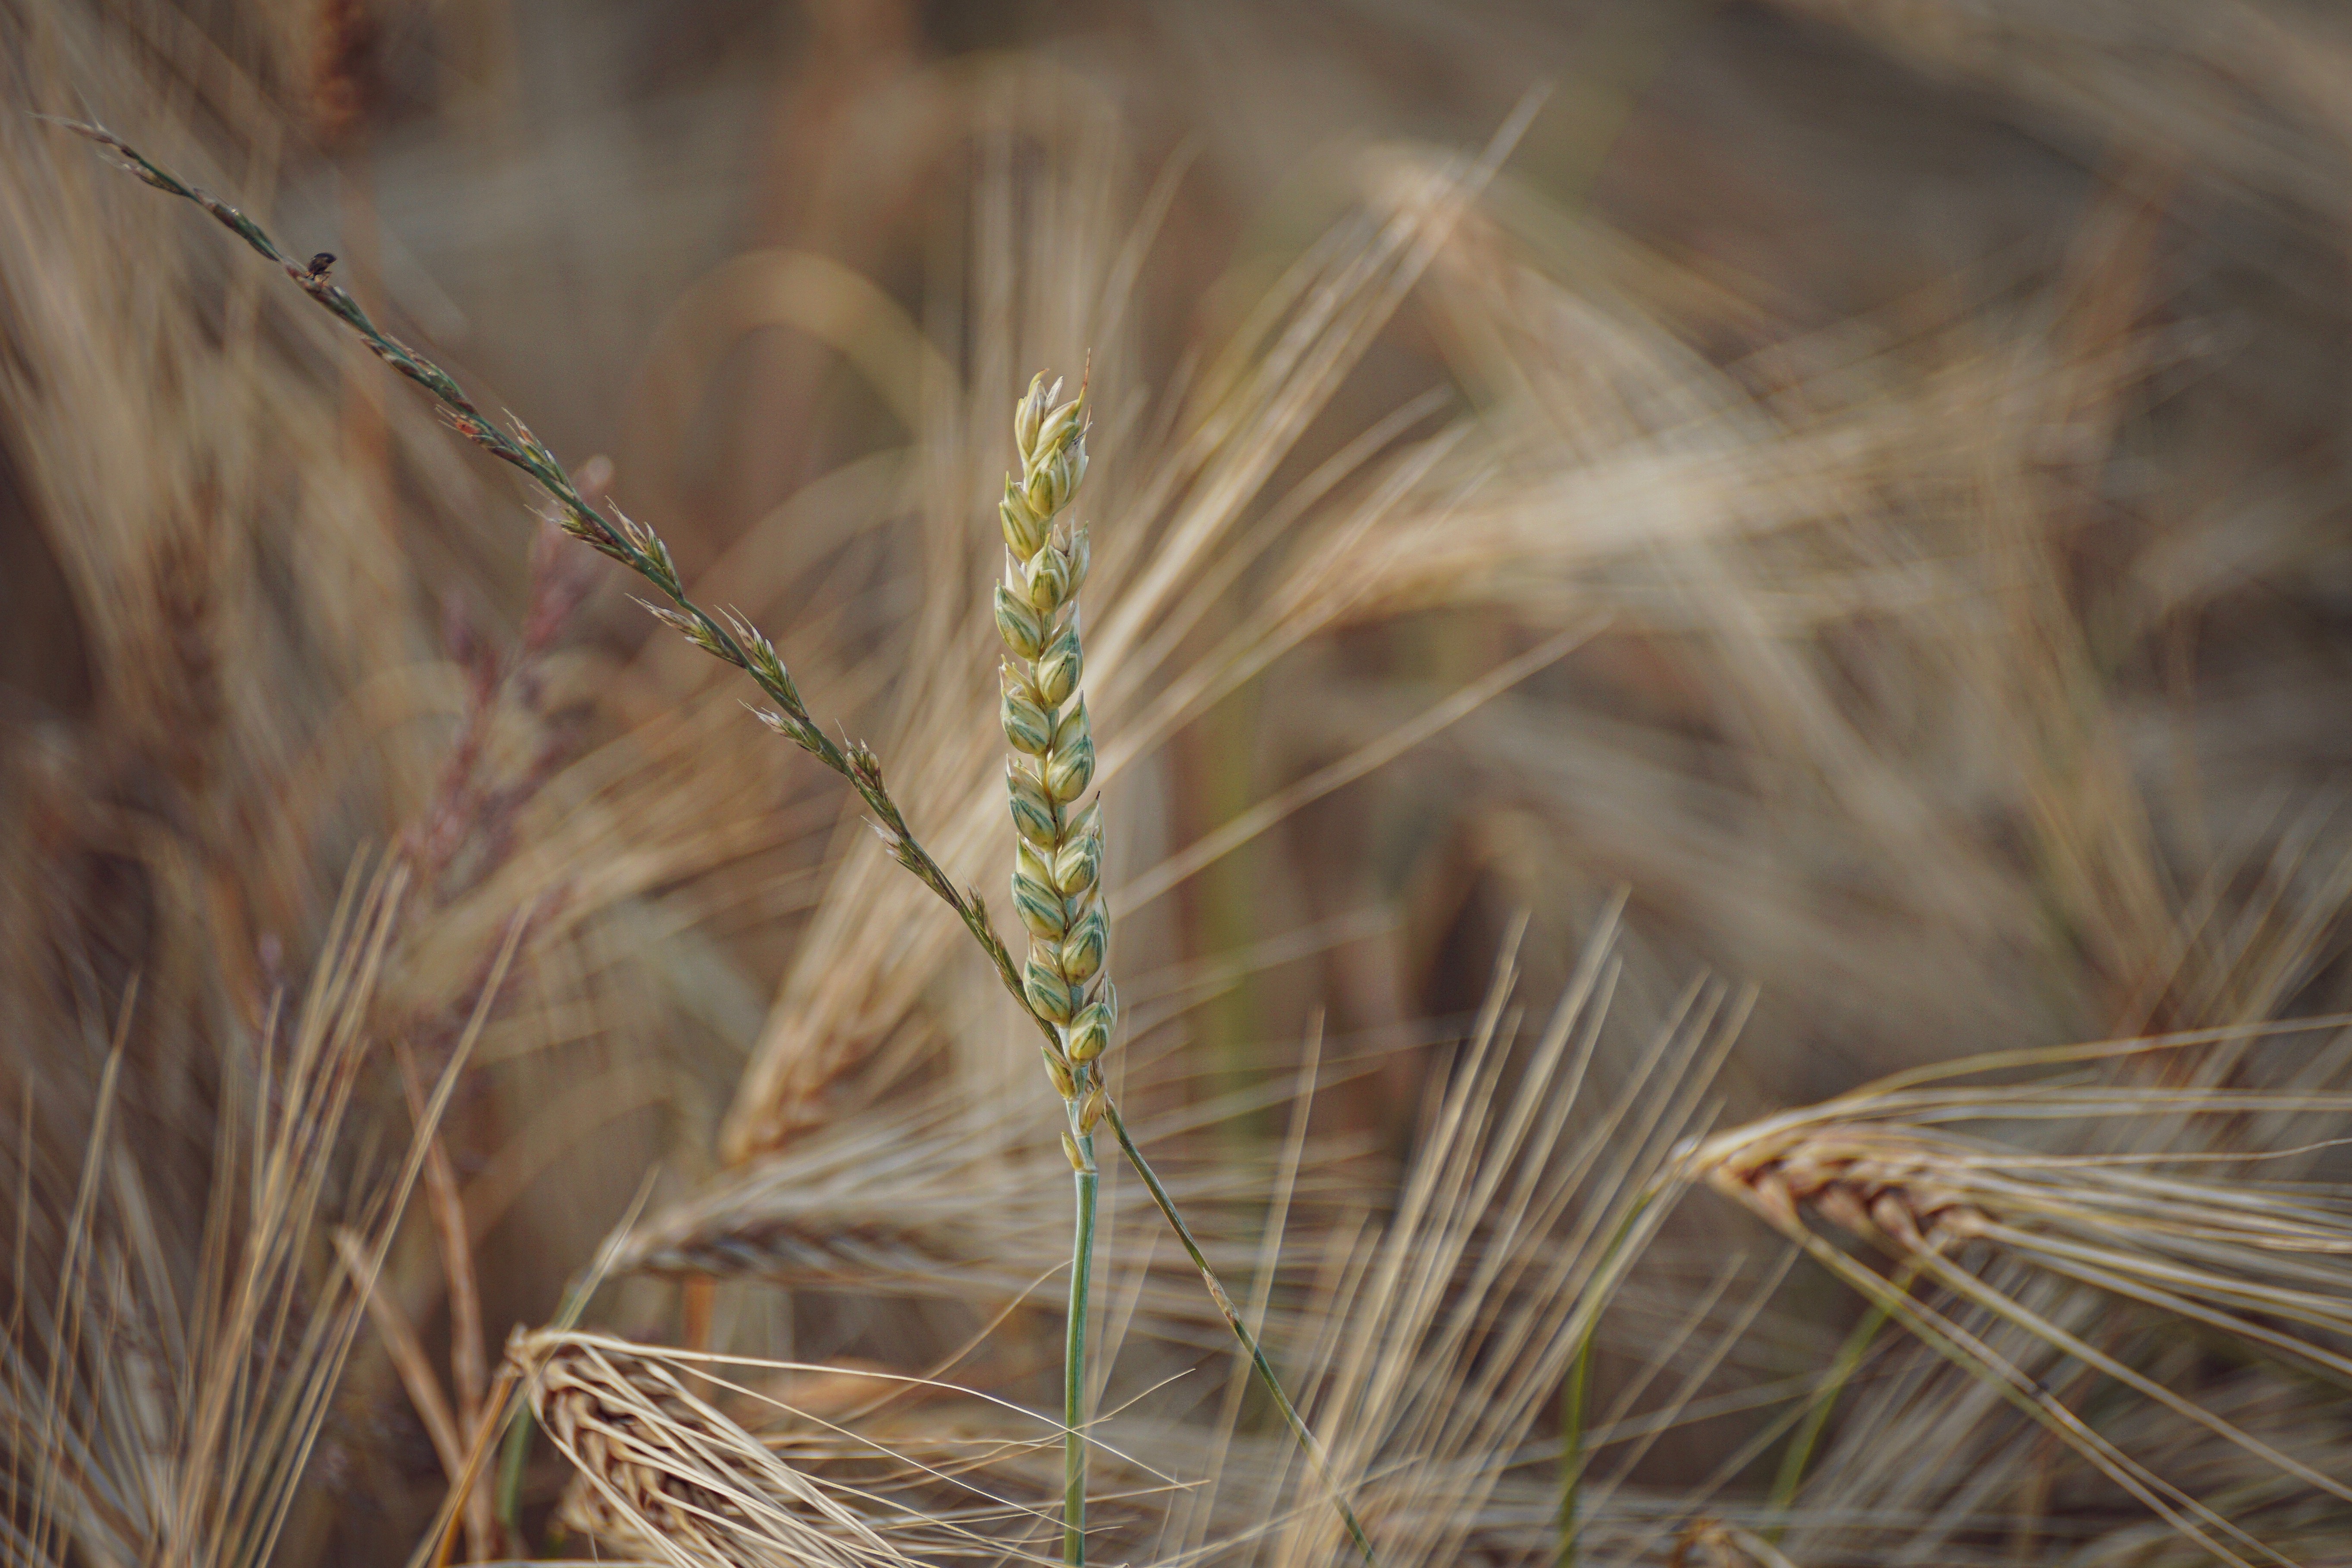
barley, food grain, rye, hordeum, einkorn wheat, grain, wheat, plant, Khorasan wheat, malt, cereal, triticale, grass, emmer, grass family, dinkel wheat, durum, whole grain, crop, poales, oat, cereal germ, gluten, field, plant stem, agriculture, flowering plant